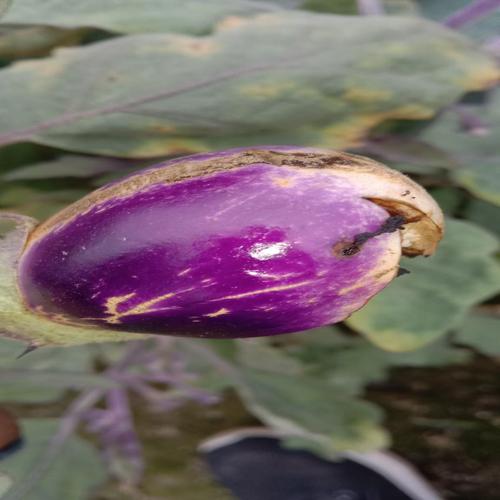
Label: Brinjal Fruit Creaking